Loomis-Pomeroy House

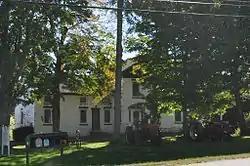

The Loomis-Pomeroy House is a historic house at 1747 Boston Turnpike (United States Route 44) in Coventry, Connecticut. Built about 1833, it is a fine local example of transitional Federal-Greek Revival architecture, with important family associations in local history. The house was listed on the National Register of Historic Places in 1994.